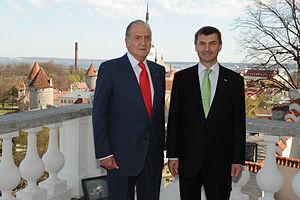
Andrus Ansip, né le 1ᵉʳ octobre 1956 à Tartu, alors en RSS d'Estonie, est un homme d'État estonien, membre du Parti de la réforme d'Estonie.